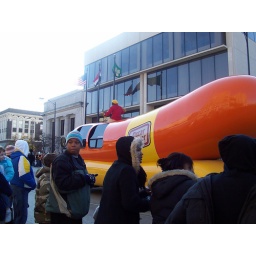
The Oscar mayer hot dog car was photographed at the home coming parade in Columbia Missouri.